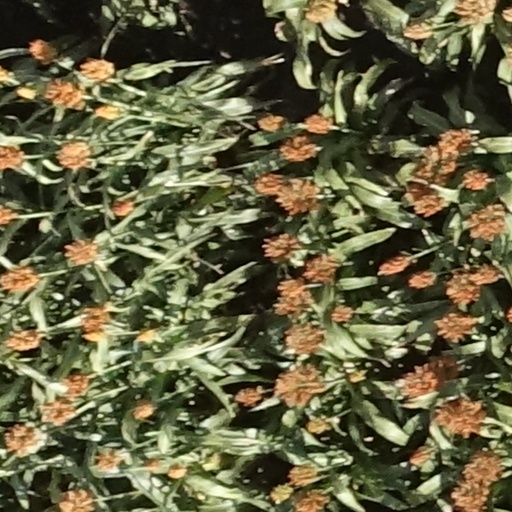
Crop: sorghum